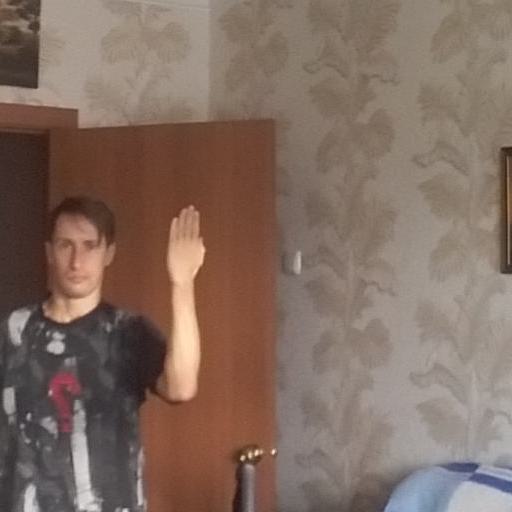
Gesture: stop_inverted